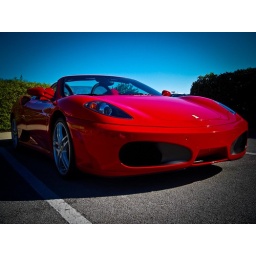
Red Ferrari F430 under clear blue skies!